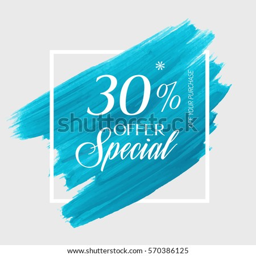
sale weekend % off sign over art brush acrylic stroke paint abstract texture background vector illustration .